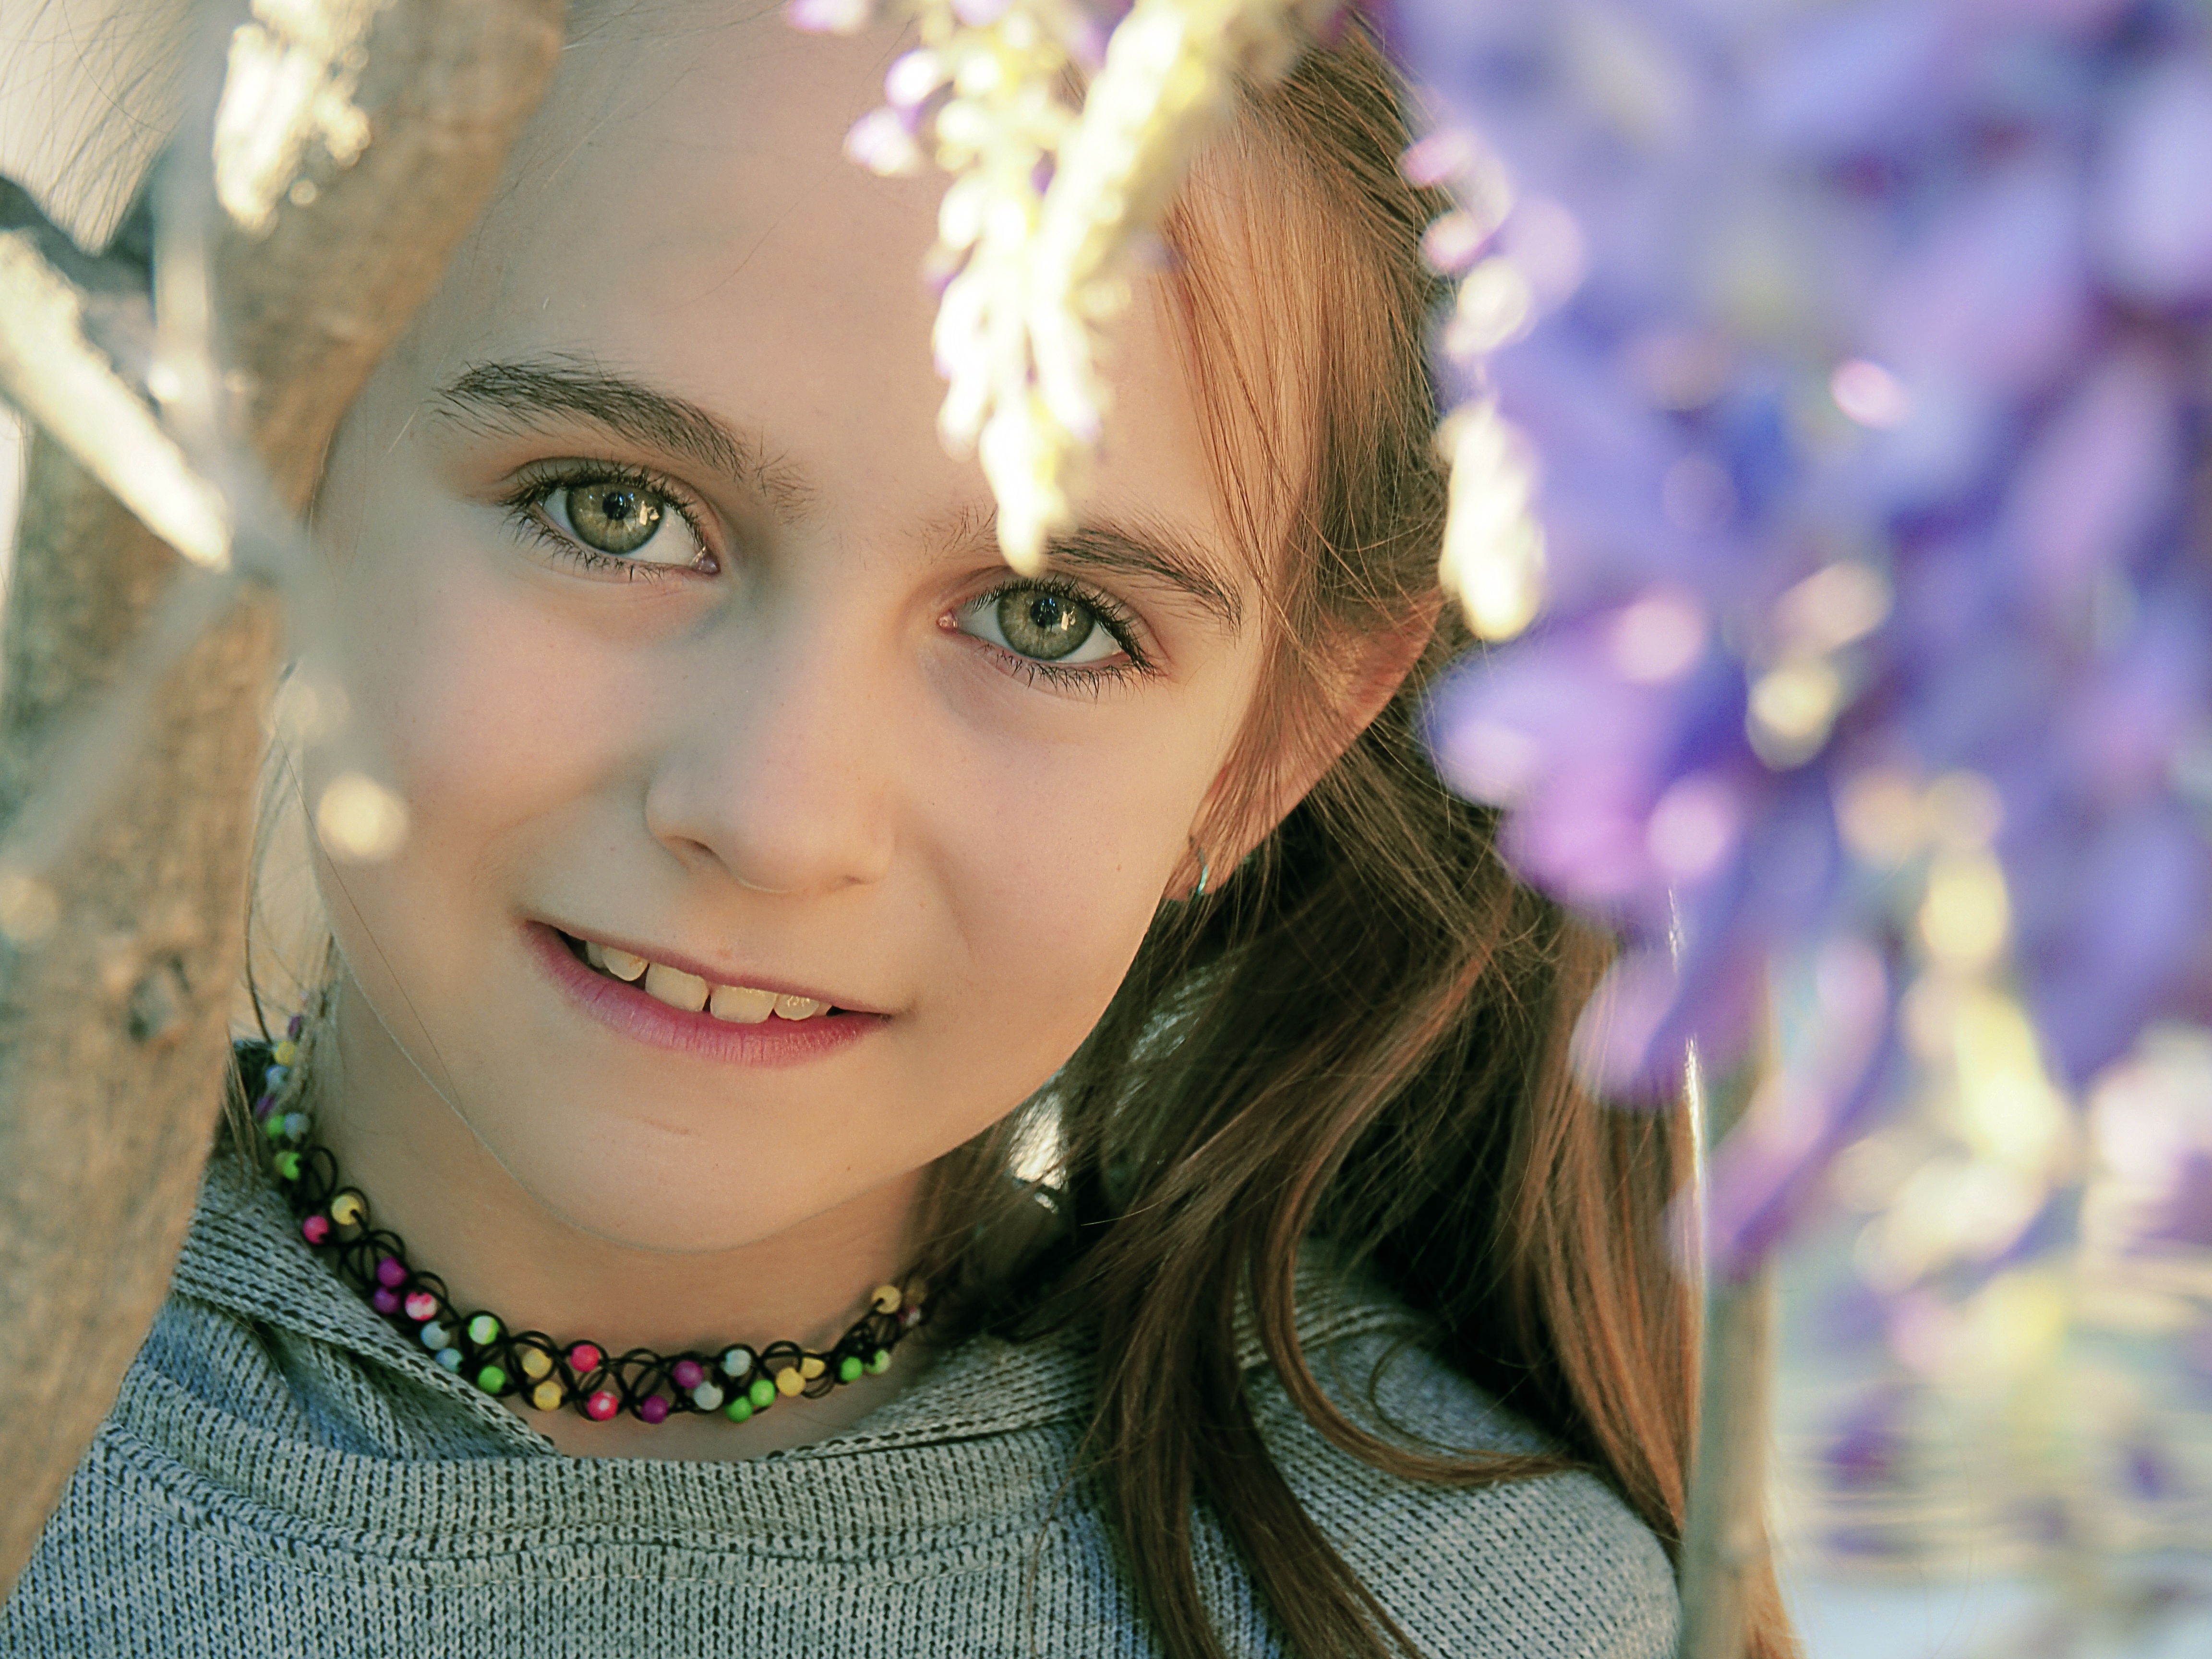
person, girl, woman, hair, photography, flower, portrait, model, spring, color, child, fashion, blue, lady, childhood, hairstyle, smiling, smile, close up, face, dress, eye, head, photograph, look, skin, beauty, blond, organ, sweetness, photo shoot, portrait photography